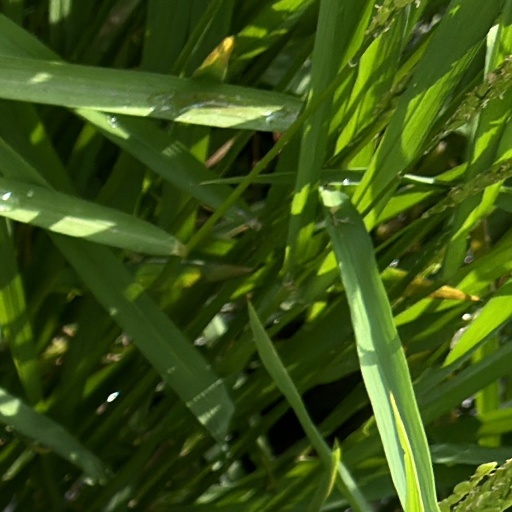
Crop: rice